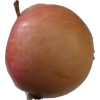
Label: Apple 10